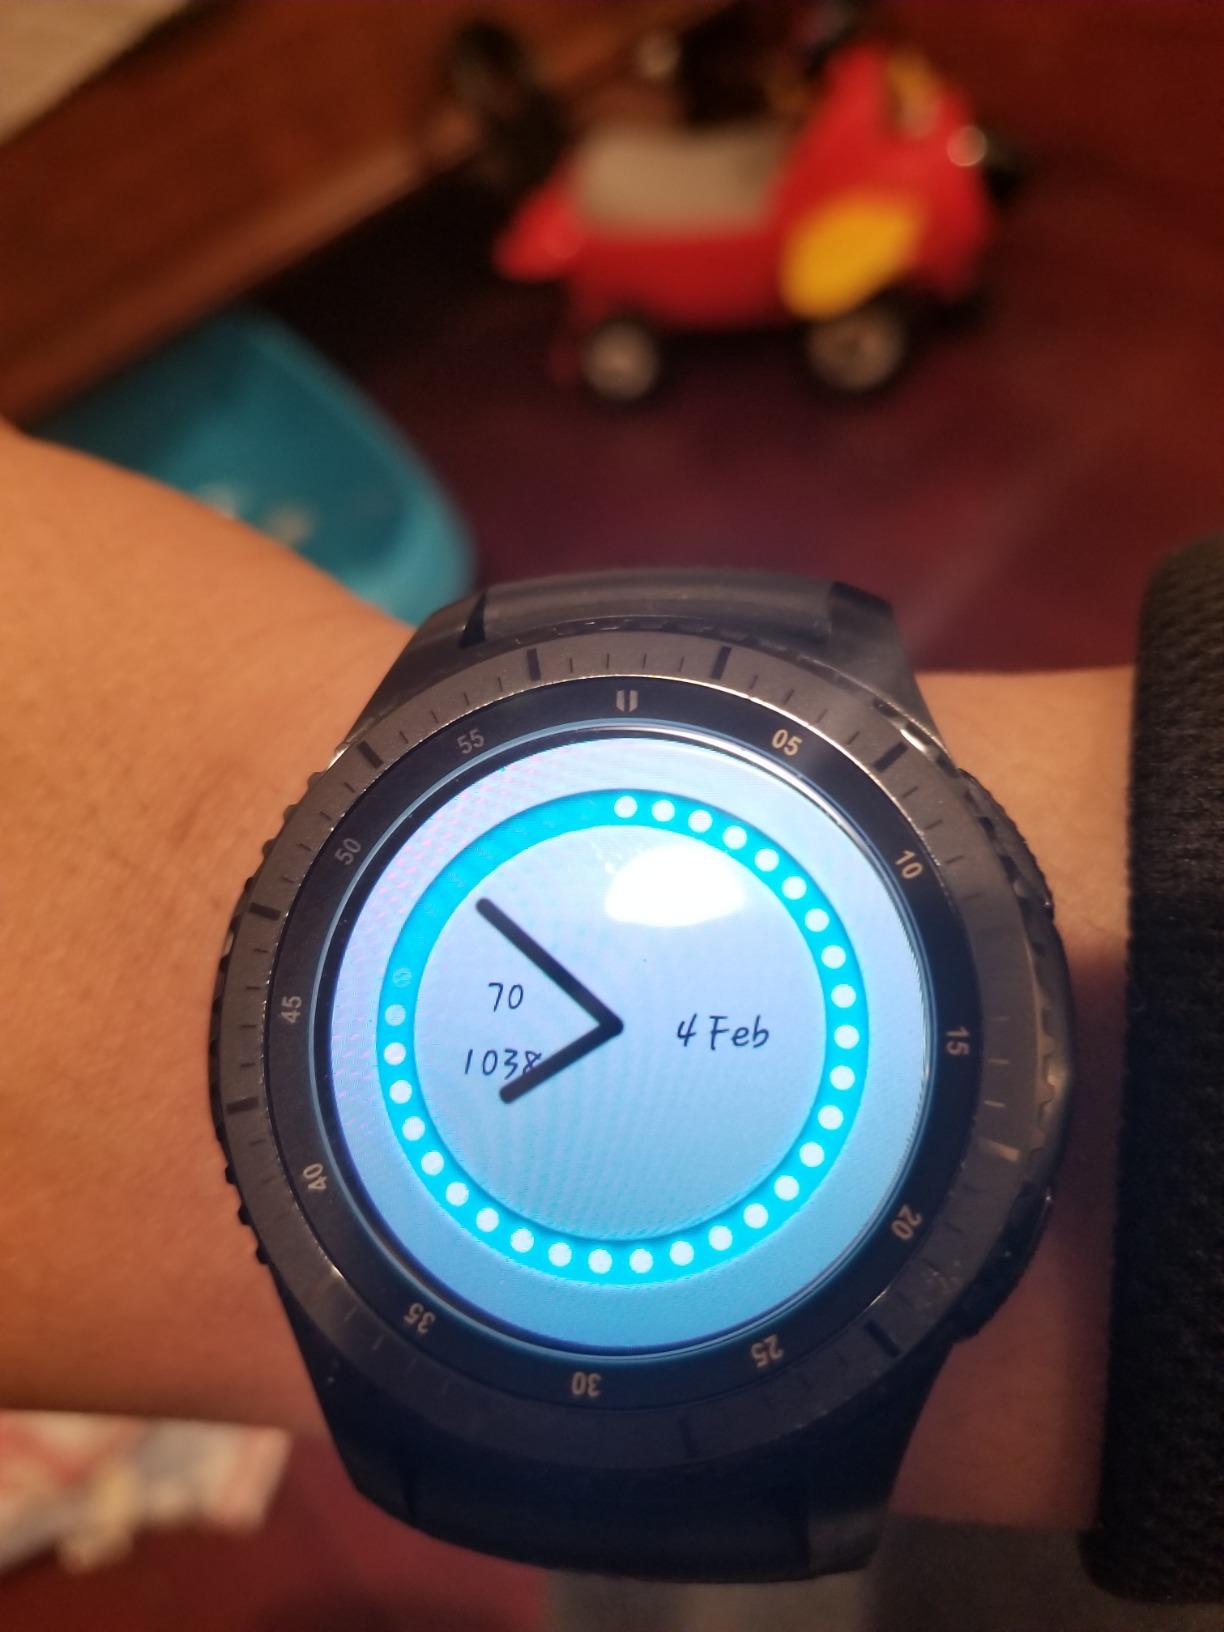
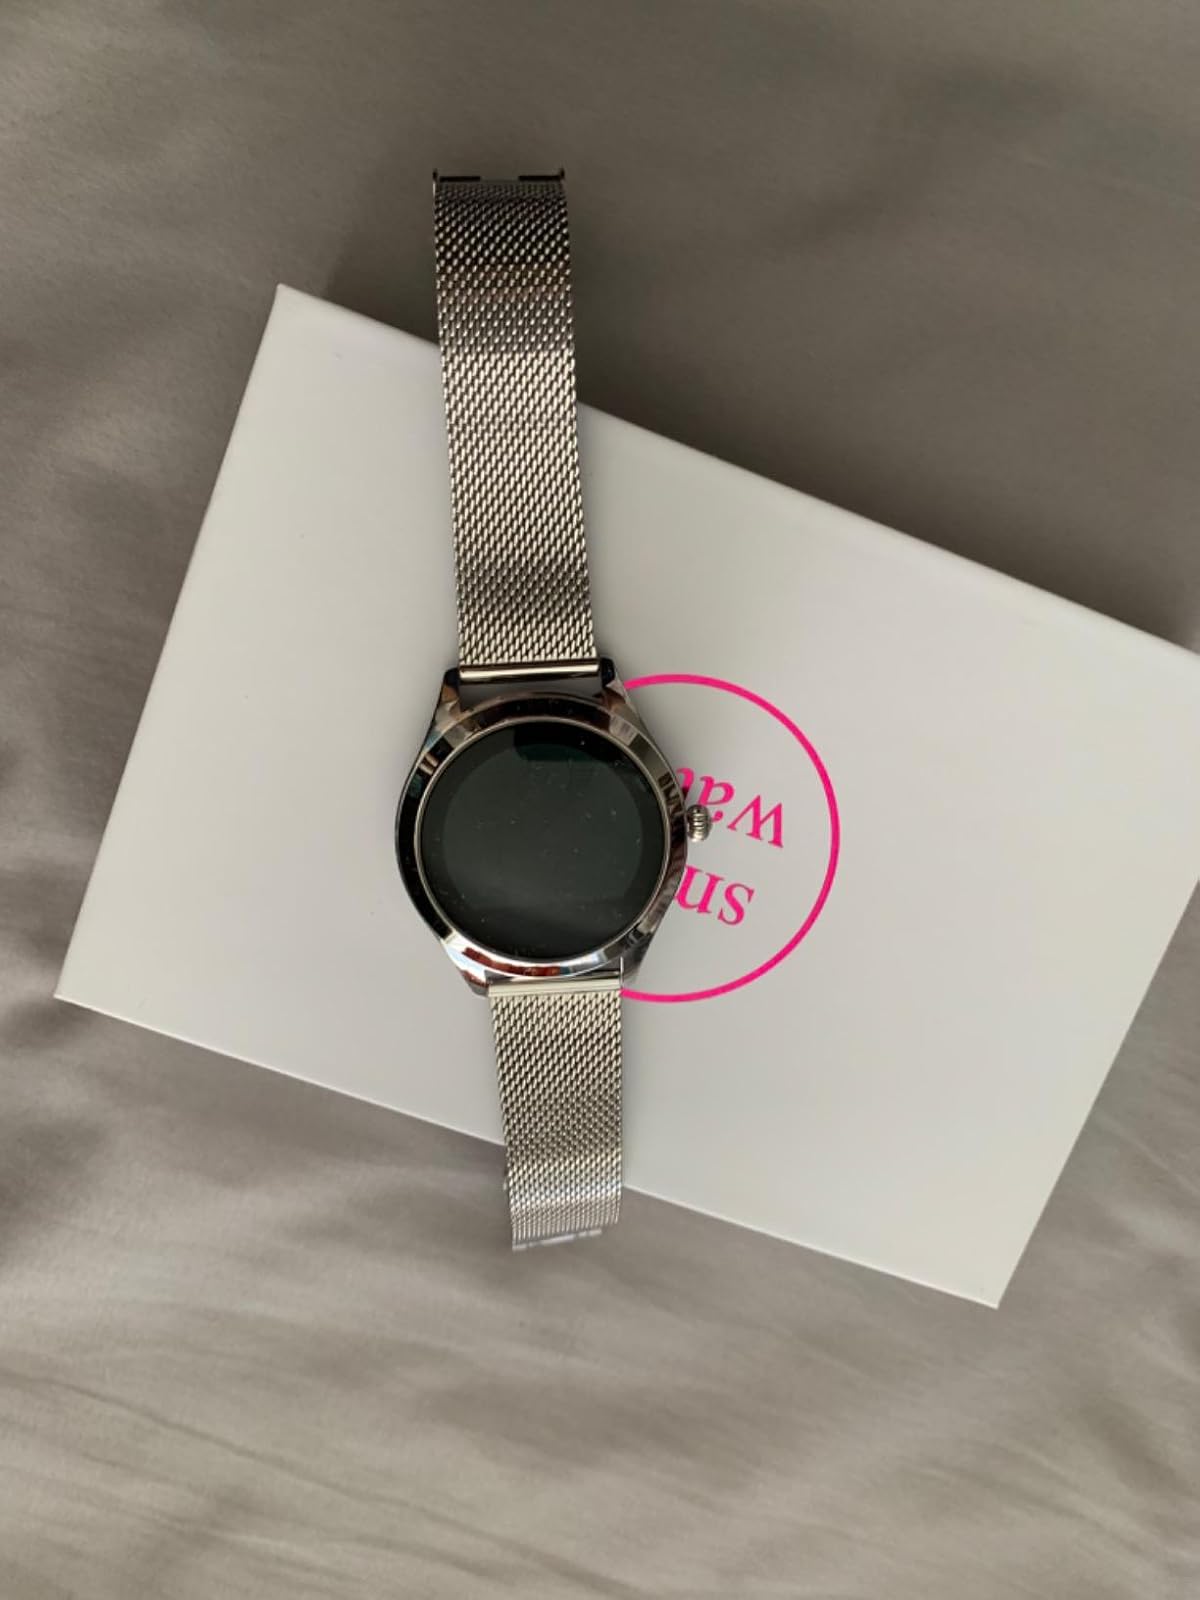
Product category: smartwatch
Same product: no